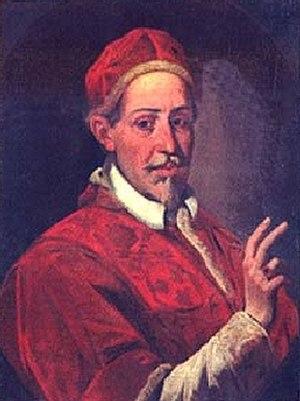
Robert Browning, né à Camberwell, Surrey, le 7 mai 1812 et mort à Venise le 12 décembre 1889, est un poète et dramaturge britannique, reconnu comme l'un des deux plus grands créateurs poétiques de l'Angleterre victorienne, l'égal, quoique dans un style tout différent, de Tennyson.
La liste des évêques et archevêques de Lecce recense les noms des évêques qui se sont succédé sur le siège épiscopal de Lecce dans les Pouilles, en Italie depuis la création du diocèse de Lecce en 1057. Le 20 octobre 1980, le diocèse devient archidiocèse de Lecce.
Paolo Francesco Lorenzani ou Laurenzain en français est un compositeur italien de la période baroque. Il réside en France pendant 17 ans où il participe à la promotion du style de musique italien. Avec Jean-Baptiste Lully, il est l'un des musiciens italiens les plus importants sous le règne de Louis XIV. Toutefois, faute de fonction officielle royale, sauf au début de son séjour, il quitte la France afin de reprendre du service à Rome.